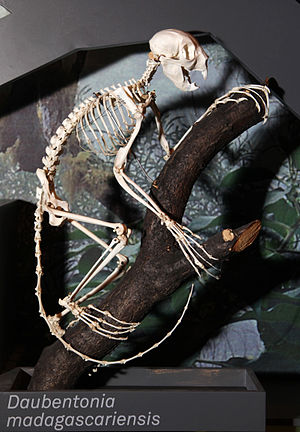
Aye-aye / Udseende
Skelet af aye-aye: De særlige fortænder og de forlængede fingre ses tydeligt.
Aye-ayen, også kaldet fingerdyret, er en primatart i gruppen lemurer, og verdens største nataktive primat. Den lever på Madagaskar og er den eneste nulevende art i familien Daubentoniidae. Den er ejendommelig ved at bruge sin langefinger til at banke på træer, for at finde steder med insektlarver, som den kan gnave sig ind til med sine lange gnaver-lignende fortænder. Denne adfærd har givet den tilnavnet "primaternes spætte". Det mentes på et tidspunkt, at den var uddød, men den blev genopdaget i 1957.